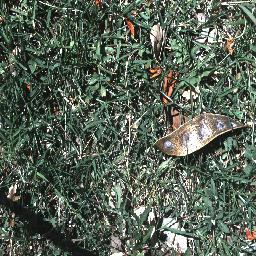
Label: negative